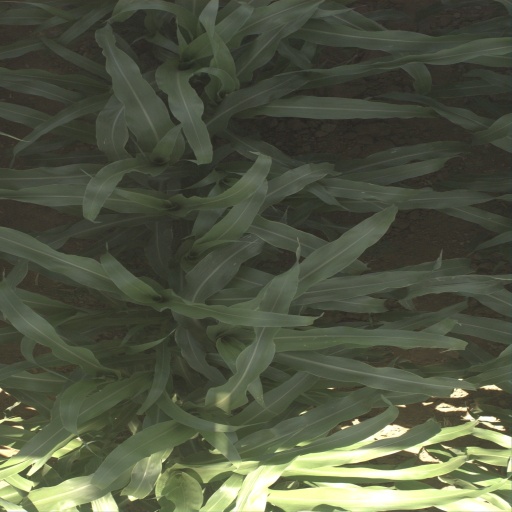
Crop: sorghum